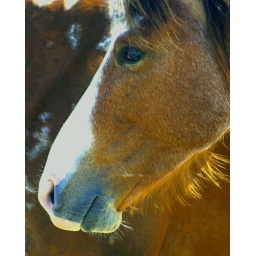
The wild horses roam freely all over the island.Late home of the &amp;quot;Carnegie&amp;quot;Steel Magnet.